Leo VI the Wise

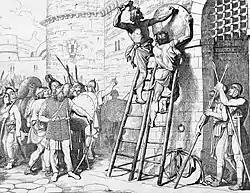
Prince Oleg of Novgorod having his shield nailed to the Walls of Constantinople.

Leo VI's fortune in war was more mixed than Basil's had been. In indulging his chief counselor Stylianos Zaoutzes, Leo provoked a war with Simeon I of Bulgaria in 894, but he was defeated. Bribing the Magyars to attack the Bulgarians from the north, Leo scored an indirect success in 895. However, deprived of his new allies, he lost the major Battle of Boulgarophygon in 896 and had to make the required commercial concessions and to pay annual tribute.